Margaret Nevinson

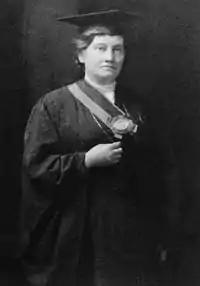
Margaret Nevinson in 1910.

Margaret Wynne Nevinson (née Jones; 11 January 1858 – 8 June 1932) was a British suffrage campaigner and author. She was one of the radical activists who in 1907–8 split from established suffragist groups to form the Women's Freedom League. She was a prominent early female Justice of the Peace in London, as well as serving as a Poor Law Guardian.